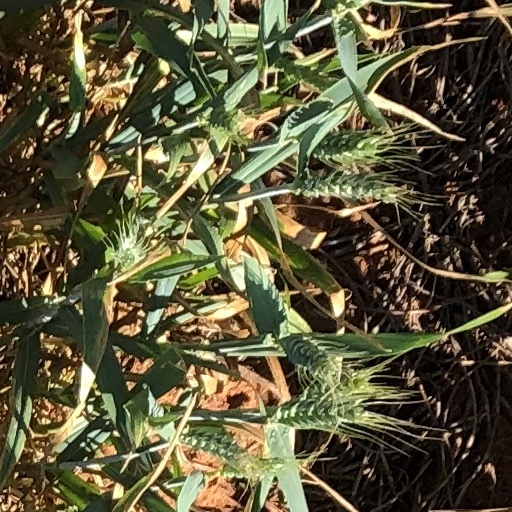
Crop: wheat